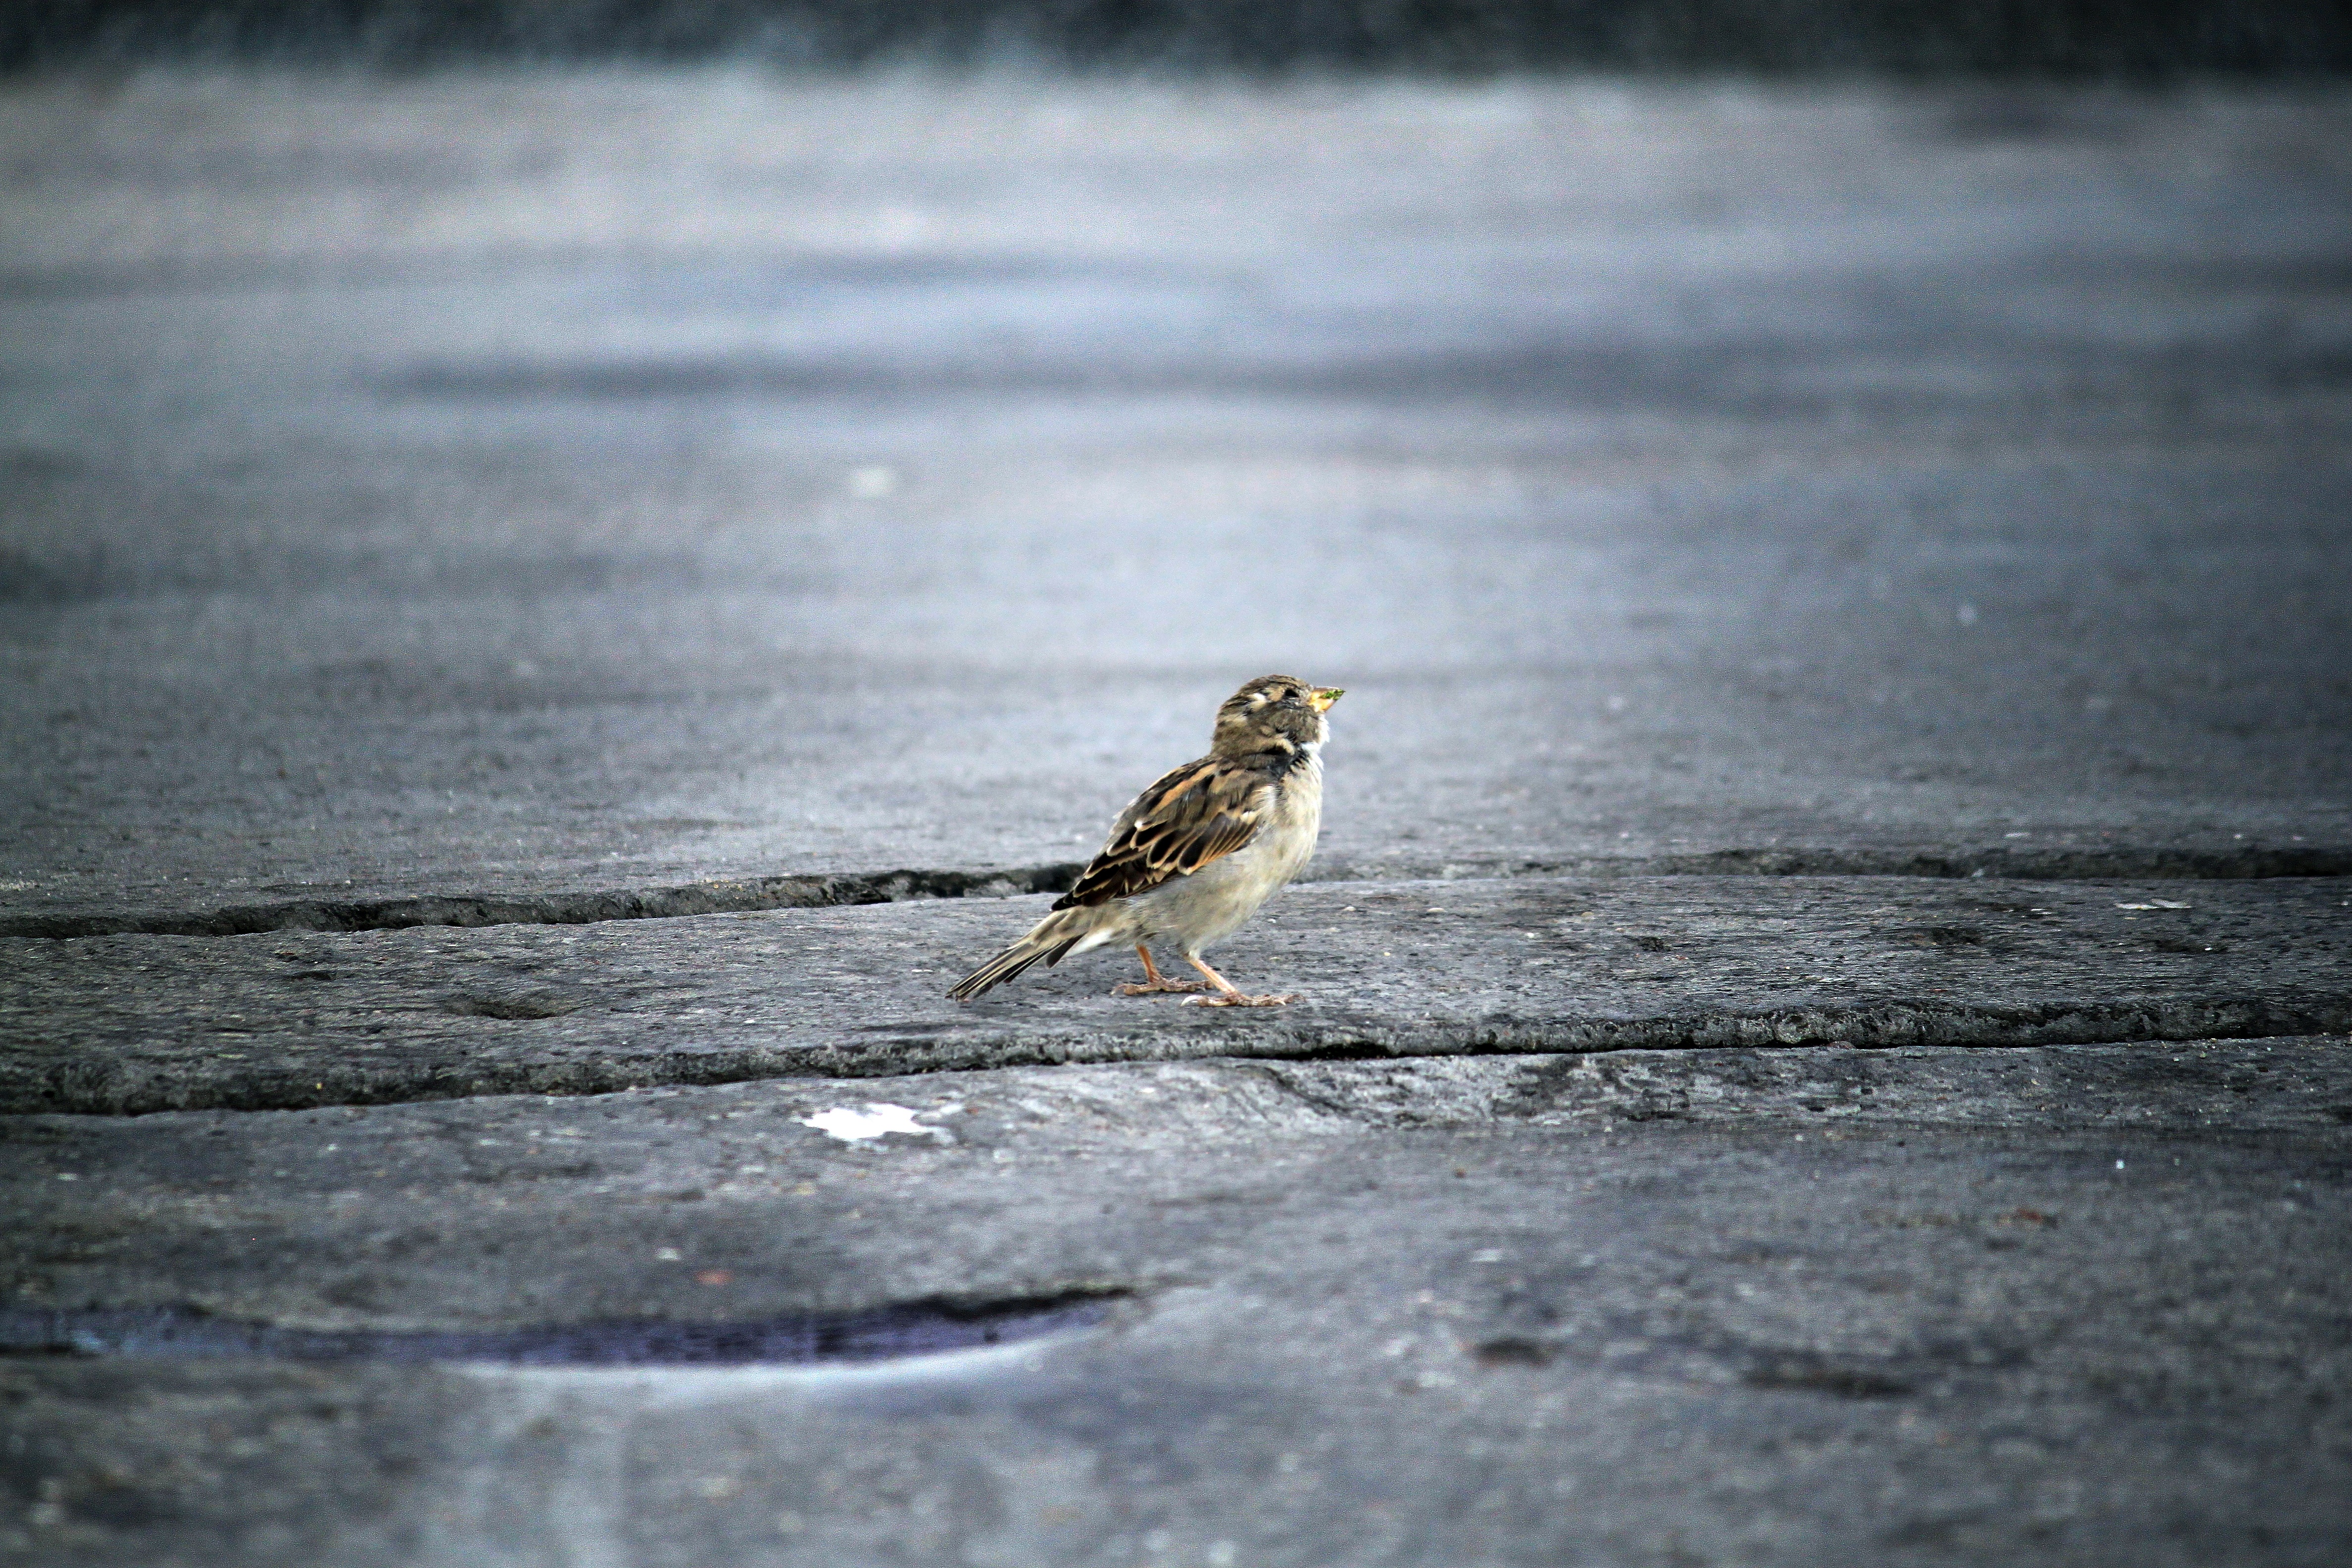
nature, bird, wildlife, beak, fauna, vertebrate, sparrow, shorebird, macro photography, the sparrow, perching bird